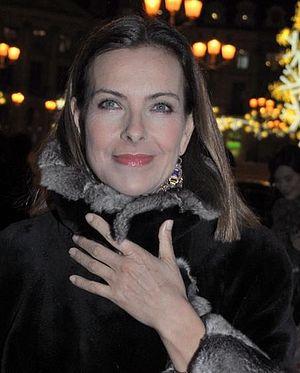
Carole Bouquet au dîner des révélations des César
Carole Bouquet, née le 18 août 1957 à Neuilly-sur-Seine, est une actrice française.
La Mante est une mini-série policière française en six épisodes de 52 minutes, créée par Alice Chegaray-Breugnot, Grégoire Demaison, Nicolas Jean et Laurent Vivier, diffusée sur TF1 depuis le 4 septembre 2017.